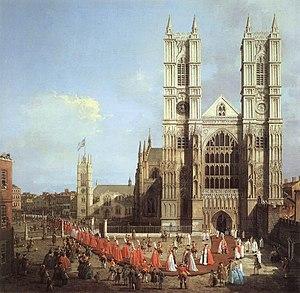
Giovanni Antonio Canal, plus connu sous le nom de Canaletto, est un peintre vénitien célèbre pour ses panoramas de Venise.
Nicholas Hawksmoor était un architecte britannique. Il fut l'élève de Christopher Wren, à qui l'on doit notamment la cathédrale Saint-Paul de Londres. Il conçut les tours de la façade de l'abbaye de Westminster à Londres et les plans initiaux de la Radcliffe Camera d'Oxford. Il participa également avec John Vanbrugh à l'élaboration des plans de Castle Howard.
Le Très honorable ordre du Bain est le troisième ordre de chevalerie britannique dans l'ordre de préséance. Il est principalement décerné aux militaires ainsi qu'à certains fonctionnaires de haut rang. L'ordre a été fondé par le roi George Iᵉʳ de Grande-Bretagne, le 18 mai 1725. Son nom provient de la cérémonie médiévale d'adoubement qui comportait un bain, symbolisant la purification, après lequel il devenait « chevalier du Bain ».
1749 est une année commune commençant un mercredi.